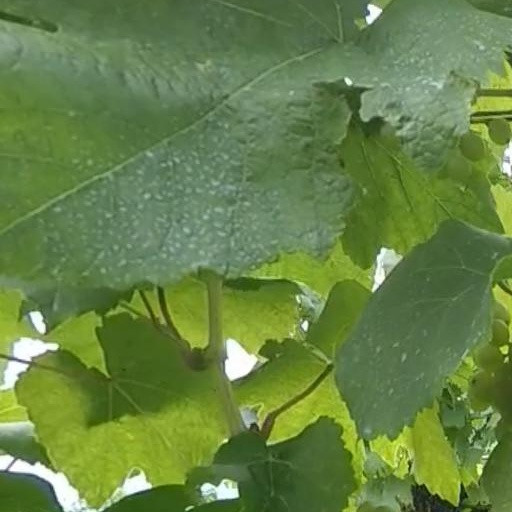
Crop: grape